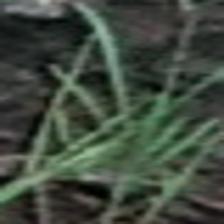
Label: clustered